Dulhaniya London Se Layenge

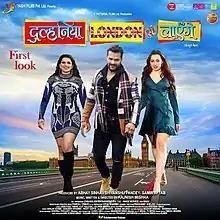

Dulhaniya London Se Layenge is a 2022 Bhojpuri language comedy drama film, written and directed by Rajnish Mishra. The films stars Khesari Lal Yadav, Madhu Sharma and British artist Grace Rhodes.